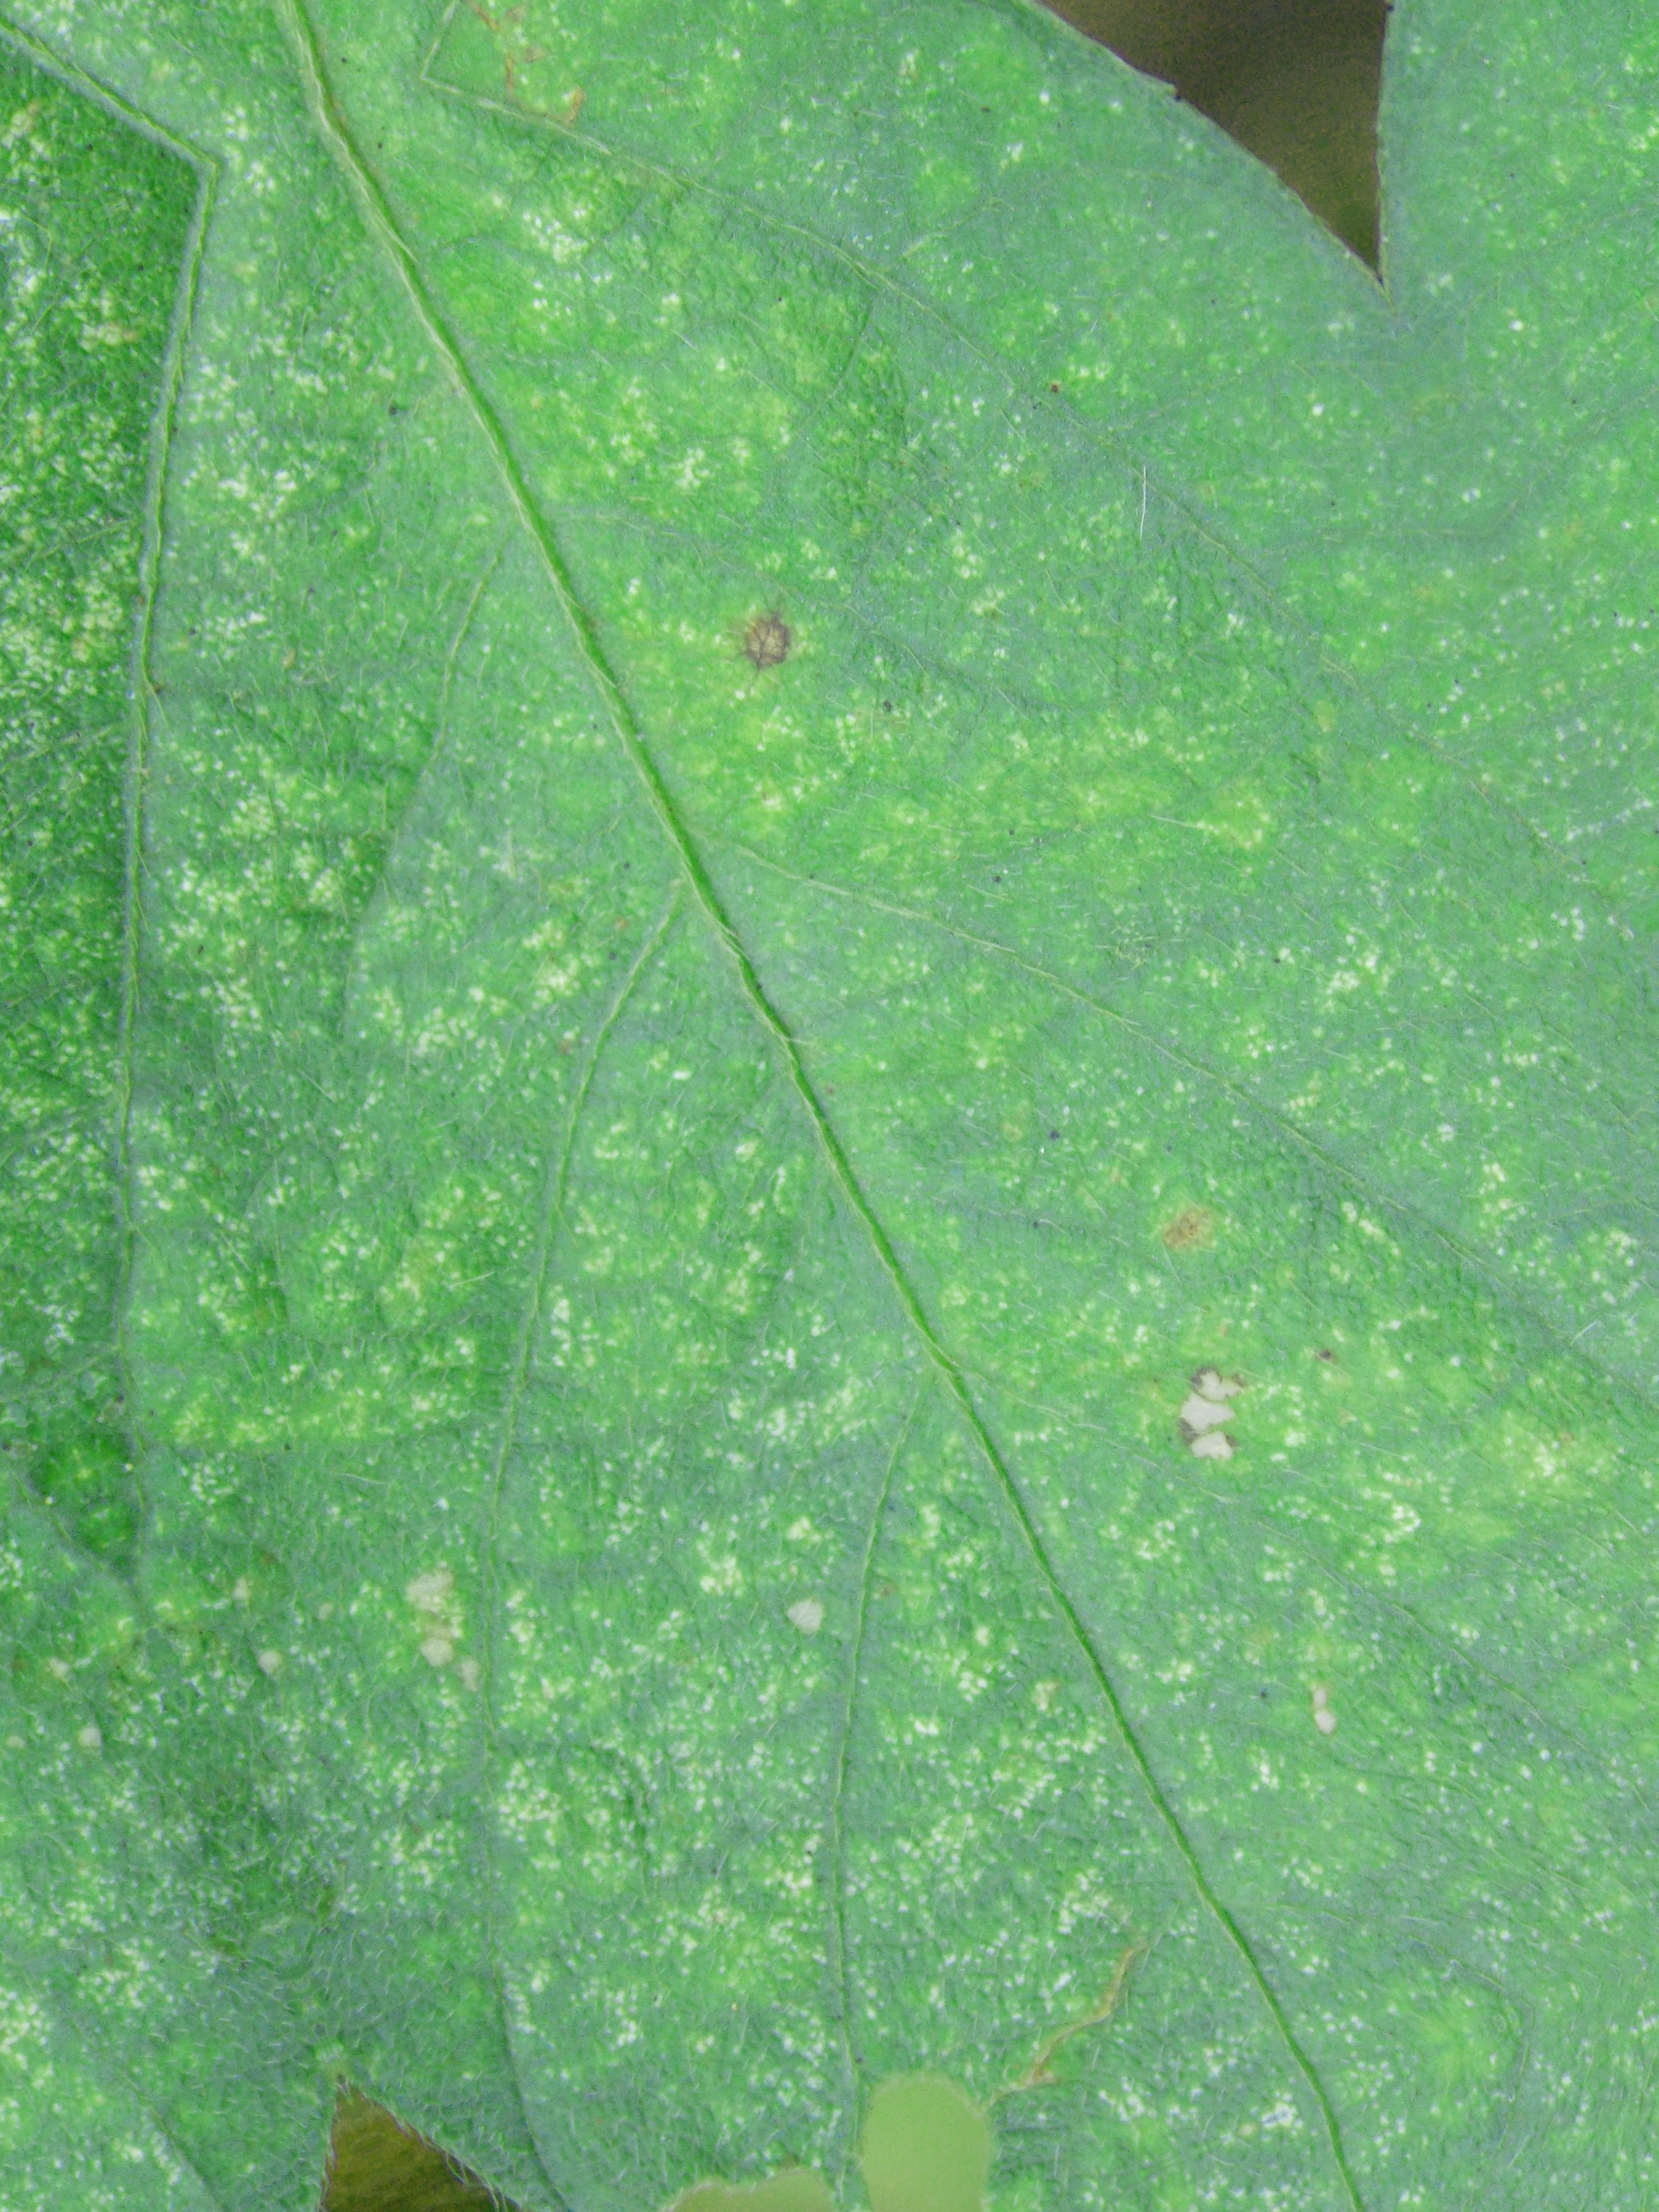
Label: Disease